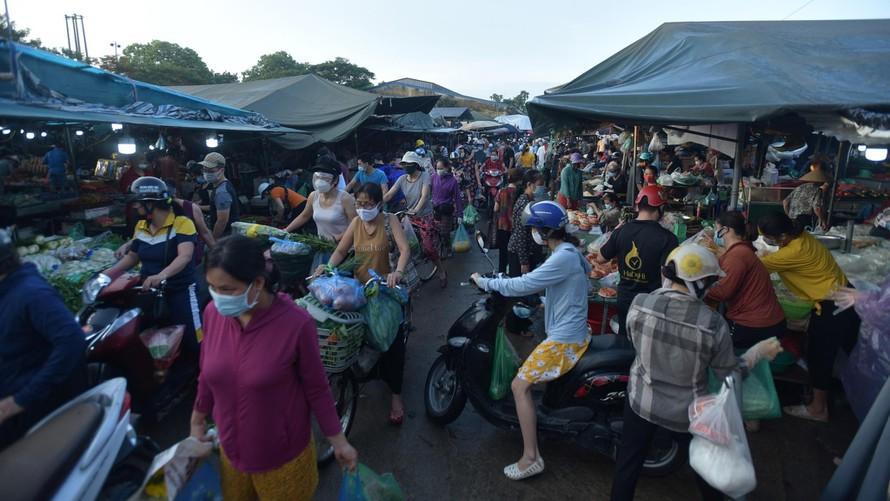
có nhiều người xuất hiện ở bên trong khu chợ